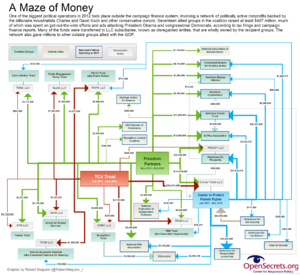
Les activités politiques des frères Koch concernent les influences politique et financière de Charles G. et de David H. Koch sur la politique aux États-Unis. Cette influence transparaît tant directement qu'indirectement au travers des multiples organisations politiques que soutiennent les frères Koch. Les frères Koch sont les fils de Fred C. Koch, fondateur des Koch Industries, la deuxième plus grande entreprise privée des États-Unis, qu'ils détiennent à 84%. Les deux frères sont aussi les principaux contributeurs des fondations de la famille Koch, qui servent leurs intérêts en matière environnementale et politique.